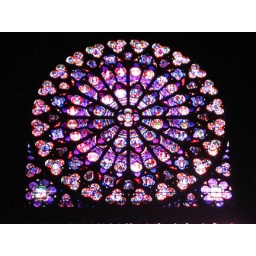
one of the beautiful rose windows (stained glass) in Notre Dame.